Todorka Bakardzhieva

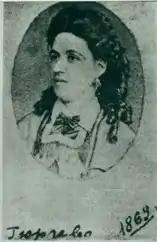
Todorka Bakardzhieva (cropped)

Todorka Bakardzhieva (c. 1850-1934) was a Bulgarian actress and a known revolutionary. She was an actor in the company of Dobri Voynikov. She was a member of the Bulgarian Revolutionary Central Committee and active in its service during the Russo-Turkish War (1877–1878).